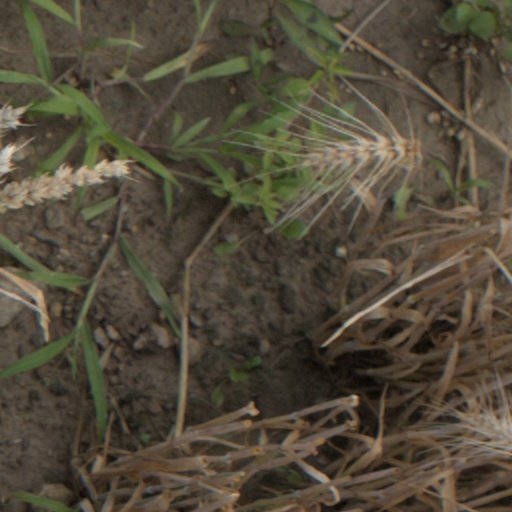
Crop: wheat